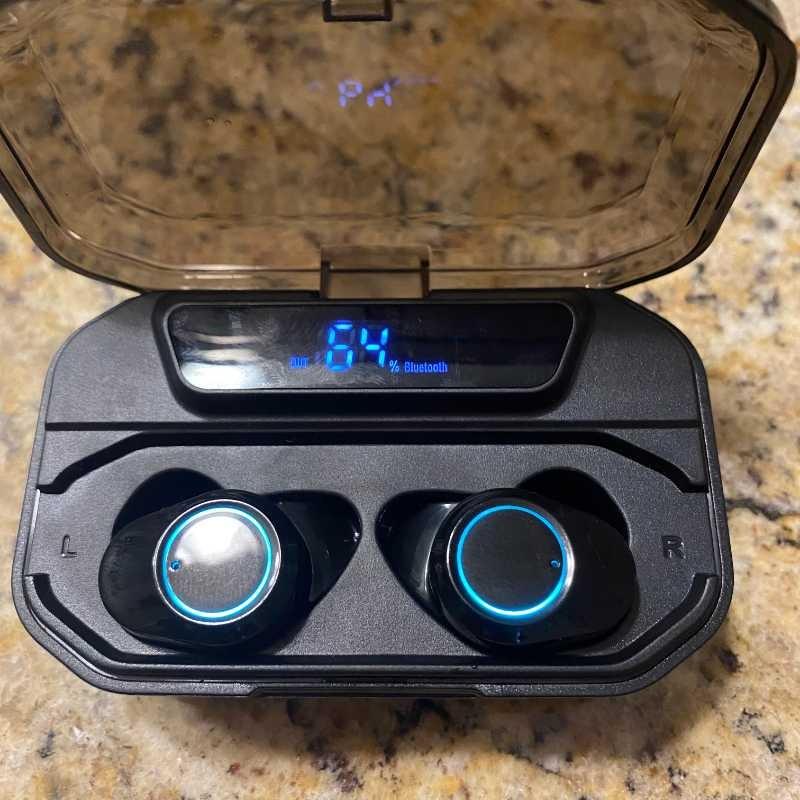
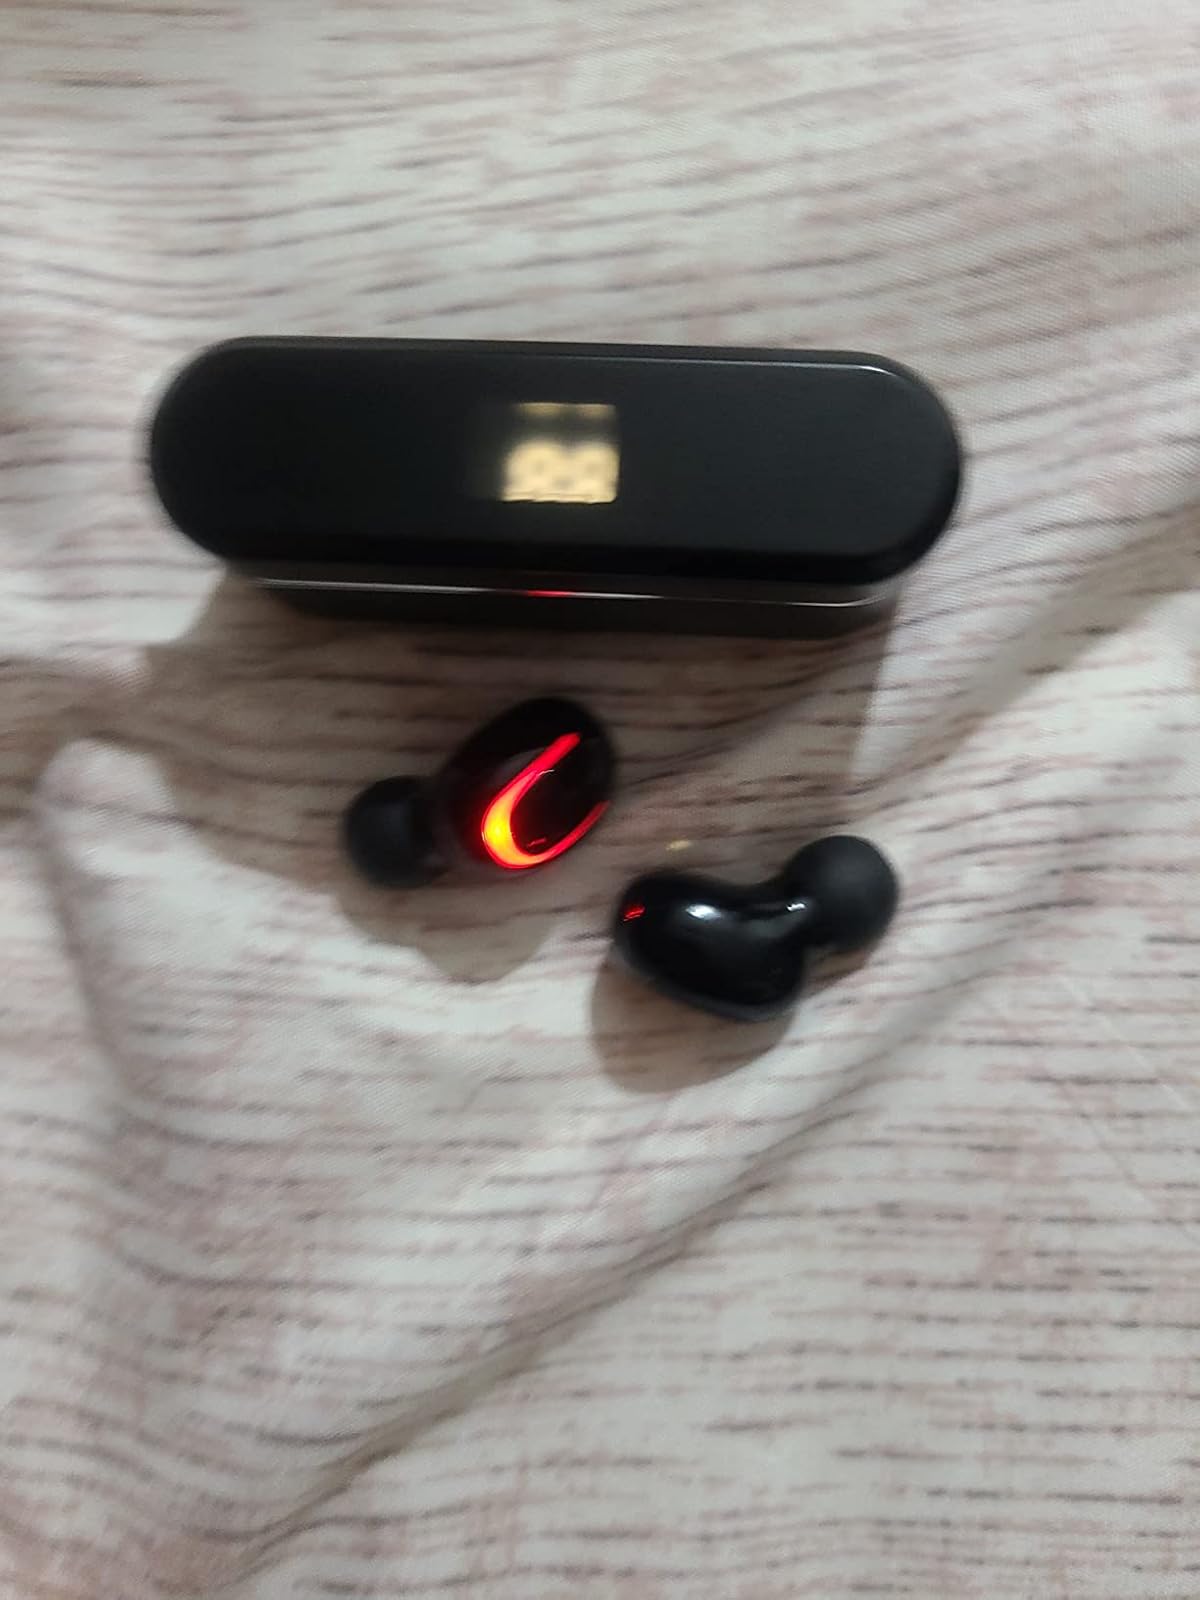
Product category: earbuds
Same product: no